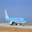
Label: airplane